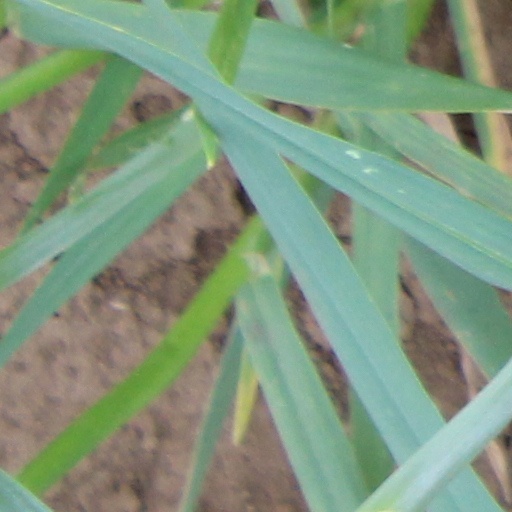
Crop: wheat